Poor Richard's Almanack

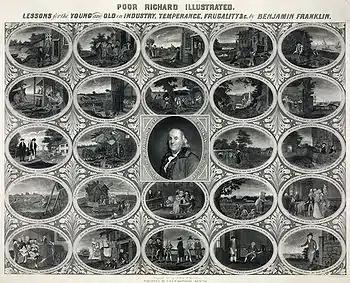
A nineteenth-century print based on "Poor Richard's Almanack", showing the author surrounded by twenty-four illustrations of many of his best-known sayings

On December 28, 1732, Benjamin Franklin announced in "The Pennsylvania Gazette" that he had just printed and published the first edition of "The Poor Richard", by Richard Saunders, Philomath. Franklin published the first "Poor Richard's Almanack" on December 28, 1732, and continued to publish new editions for 25 years, bringing him much economic success and popularity. The almanack sold as many as 10,000 copies a year. In 1735, upon the death of Franklin's brother, James, Franklin sent 500 copies of "Poor Richard's" to his widow for free, so that she could make money selling them.